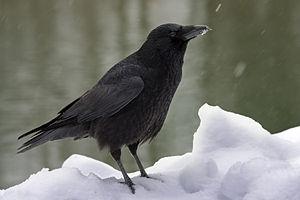
La Corneille noire (Corvus corone) est un oiseau de l'ordre des passeriformes et de la même famille que le corbeau, natif de l'Europe de l'ouest et de l'Asie orientale.
Le noir est un champ chromatique regroupant les teintes les plus obscures. Les objets noirs n'émettent ou ne reflètent qu'une part négligeable du spectre de la lumière visible. Le noir s'oppose ainsi à toutes les couleurs, mais surtout au blanc, la plus claire de toutes les couleurs. Certains auteurs, qui prennent le mot « couleur » dans un sens restreint, estiment que le noir n'est pas une couleur.